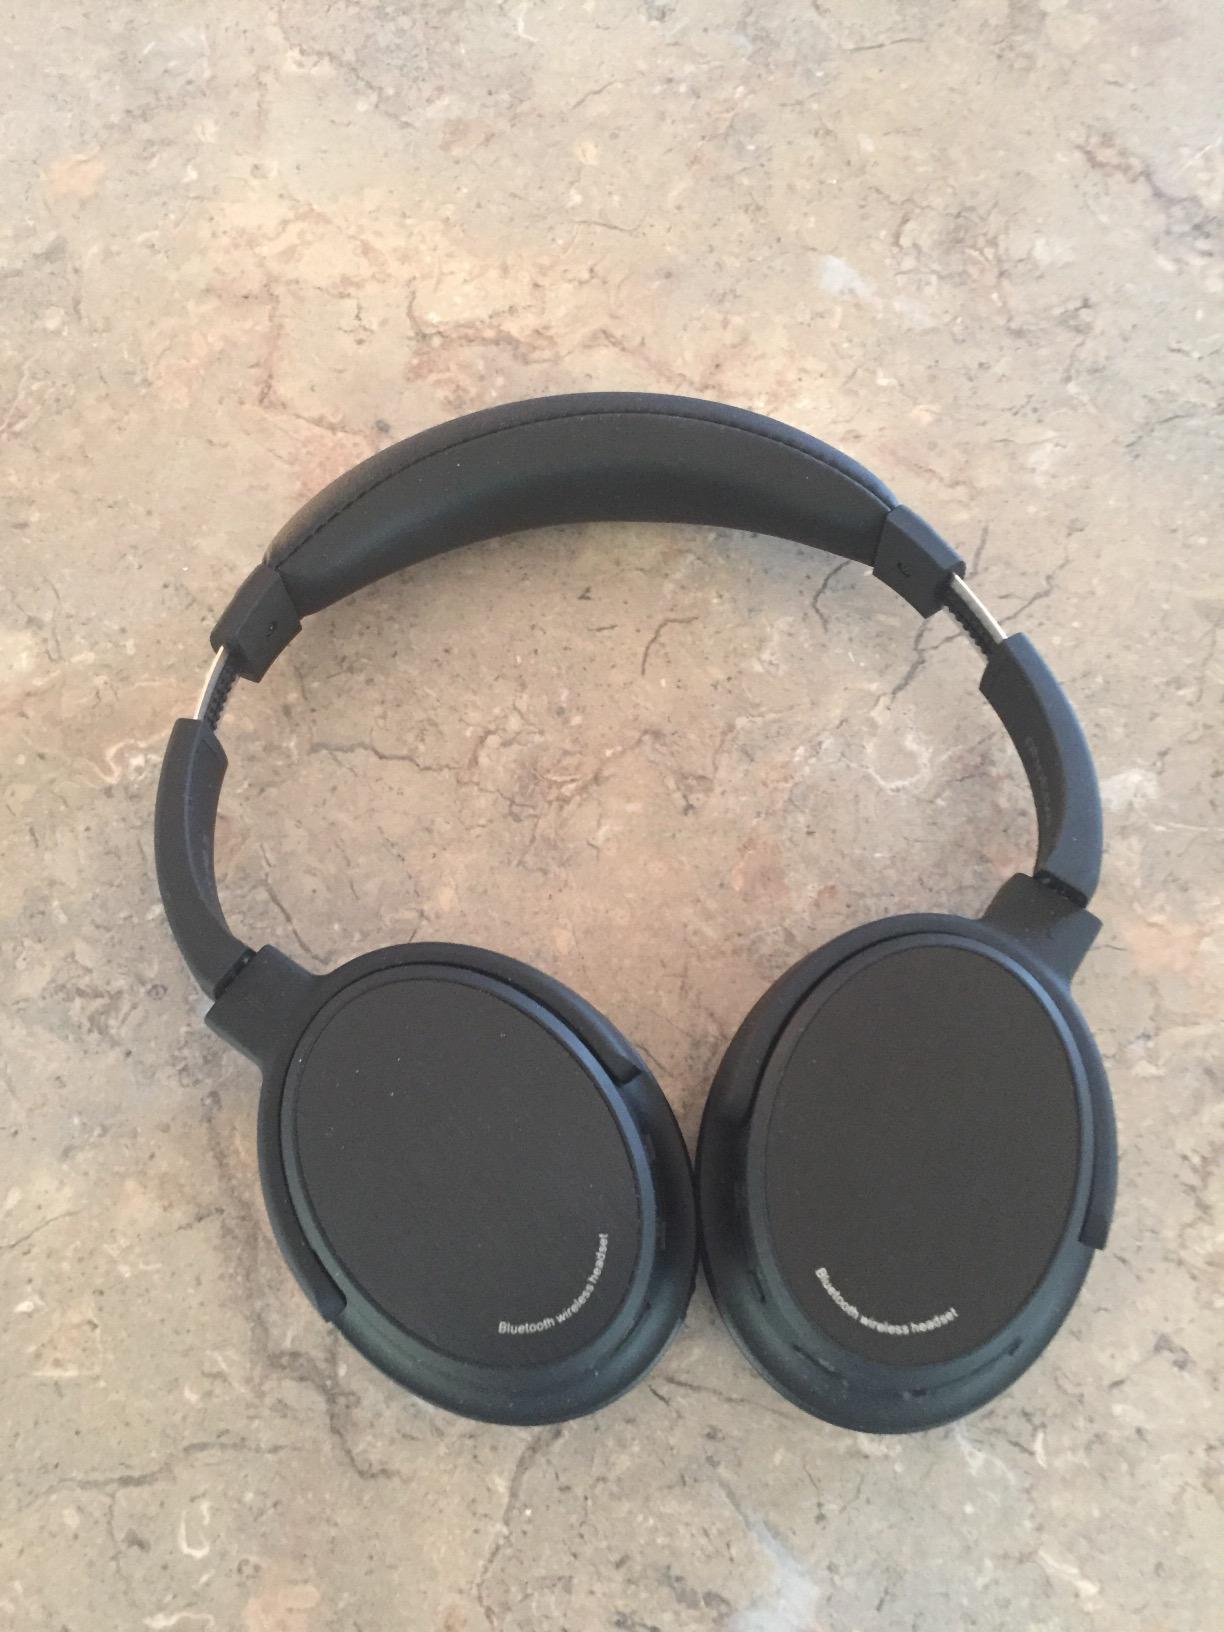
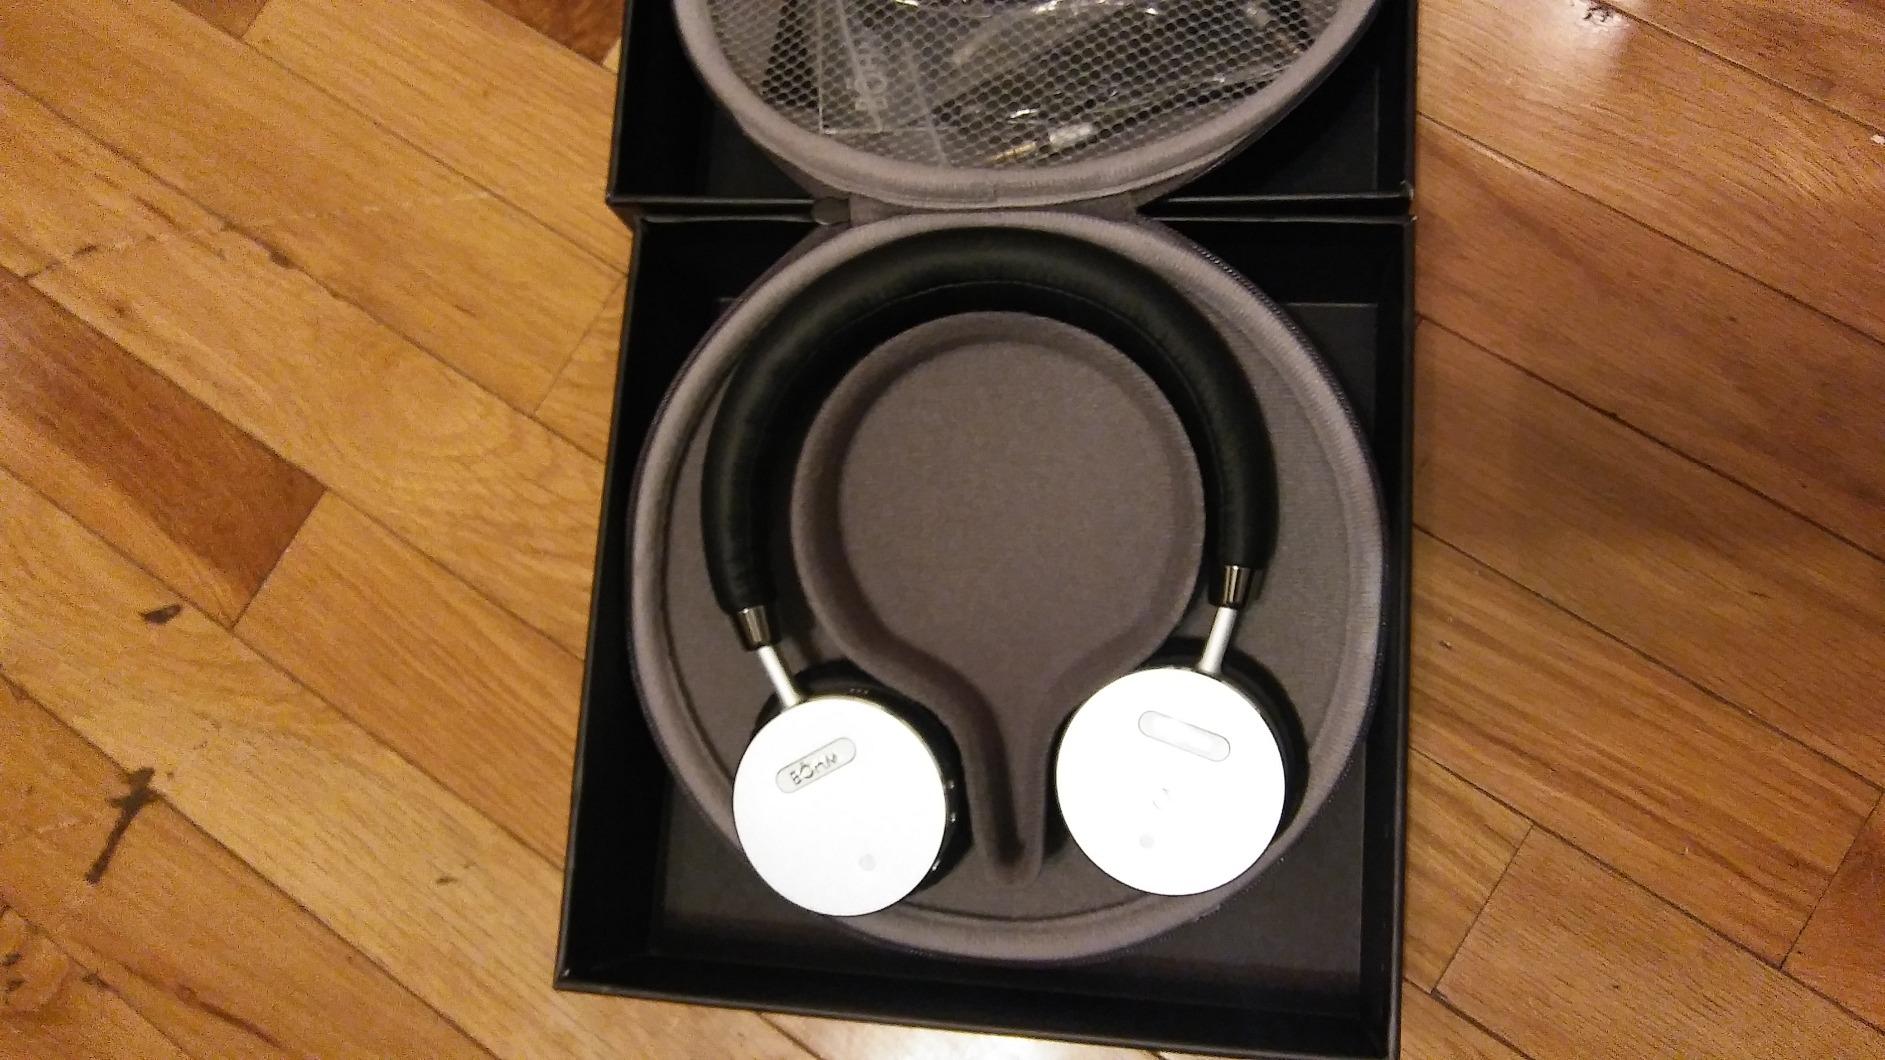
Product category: headphones
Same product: no